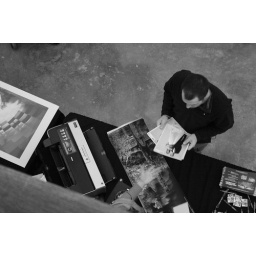
A man looks at photo prints at fotoweek HQ. A sneaky woman standing one floor above him photographs it.